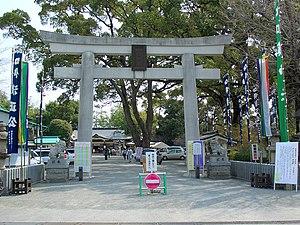
Le Katō-jinja est un sanctuaire shinto situé dans le château de Kumamoto, arrondissement de Chūō-ku à Kumamoto, préfecture de Kumamoto au Japon. Y sont vénérés le daimyo Katō Kiyomasa, ainsi que Ōki Kaneyoshi et Kin Kan qui ont commis le junshi.